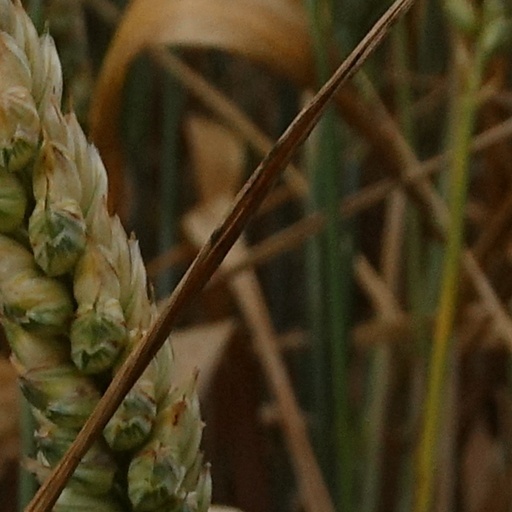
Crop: wheat